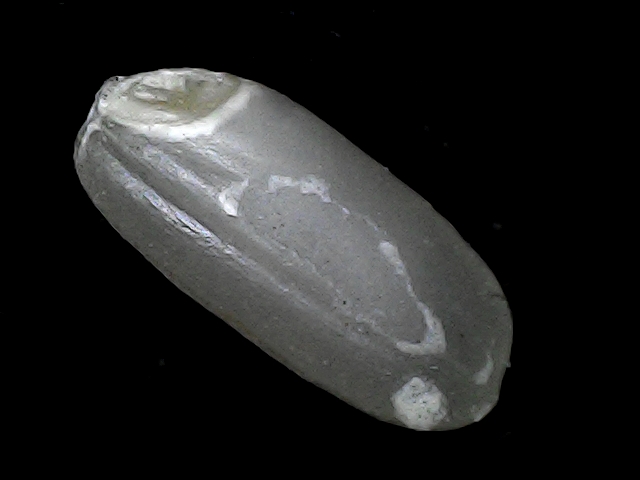
Rice variety: BD52